San Antonio

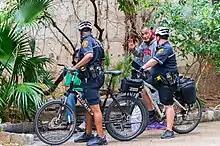
San Antonio police officers

The U.S. Census Bureau's 2020 census determined San Antonio had a population of 1,434,625 residents in 2020. In 2019, the American Community Survey estimated San Antonio had a racial makeup of 88.4% White, 6.6% Black and African American, 0.2% American Indian and Alaska Native, 2.8% Asian, 0.1% Native Hawaiian and other Pacific Islander, 0.2% some other race and 1.7% two or more races. Ethnically, 64.5% were Hispanic or Latin American of any race. In 2020, its racial and ethnic makeup was 23.4% non-Hispanic white, 63.9% Hispanic or Latin American of any race, 6.5% Black and African American, 3.2% Asian, and 2.3% multiracial or some other race.